Ronde-bosse

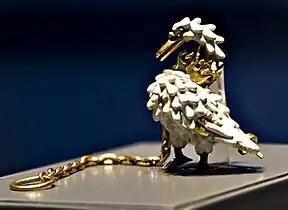
The Dunstable Swan Jewel, a livery badge, about 1400. British Museum

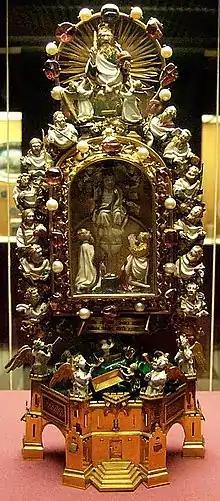
The Holy Thorn Reliquary in the British Museum; Paris, probably before 1397

Ronde-bosse, en ronde bosse or encrusted enamel is an enamelling technique developed in France in the late 14th century that produces small three-dimensional figures, or reliefs, largely or entirely covered in enamel. The new method involved the partial concealment of the underlying gold, or sometimes silver, from which the figure was formed. It differs from older techniques which all produced only enamel on a flat or curved surface, and mostly, like champlevé, normally used non-precious metals, such as copper, which were gilded to look like gold. In the technique of enamel "en ronde-bosse" small figures are created in gold or silver and their surfaces lightly roughened to provide a key for the enamel, which is applied as a paste and fired. In places the framework may only be wire.